SS Mael and Sulien's Church, Corwen

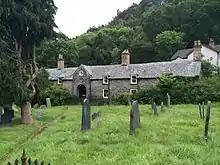
"Coleg y Groes" (Holy Cross College) at Corwen Parish Church.

In 1709 the wealthy land-owner and benefactor William Eyton established "Coleg y Groes", attached to St Mael and St Sulien's Church. The College still stands. Eyton established the College as a community of widows, with the intention of providing both an alms house for the residents, and a community of daily prayer attached to the church. Entrance to the College was through the churchyard, with no direct road access (although secondary access is now provided). The College has a central reception and a bakehouse room, beyond which are six individual residences on two storeys (of the one-up, one-down style). Eyton specified that each of the six residences were to be occupied by the widow of a Clerk in holy orders, who must have been a clergyman of the Church of England (the Welsh Anglican church was not yet independent of England in 1750), who had been "in possession of a cure of souls" (in office) within the County of Merioneth at the time of his death. Today the original College building is in good order, and easily accessible by means of a path from the church . It is in private ownership and used as a holiday let business with 2 cottages for rent. It is a grade II* listed building.